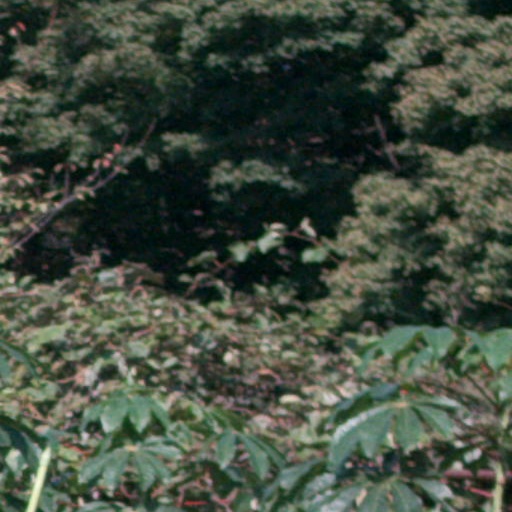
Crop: cassava